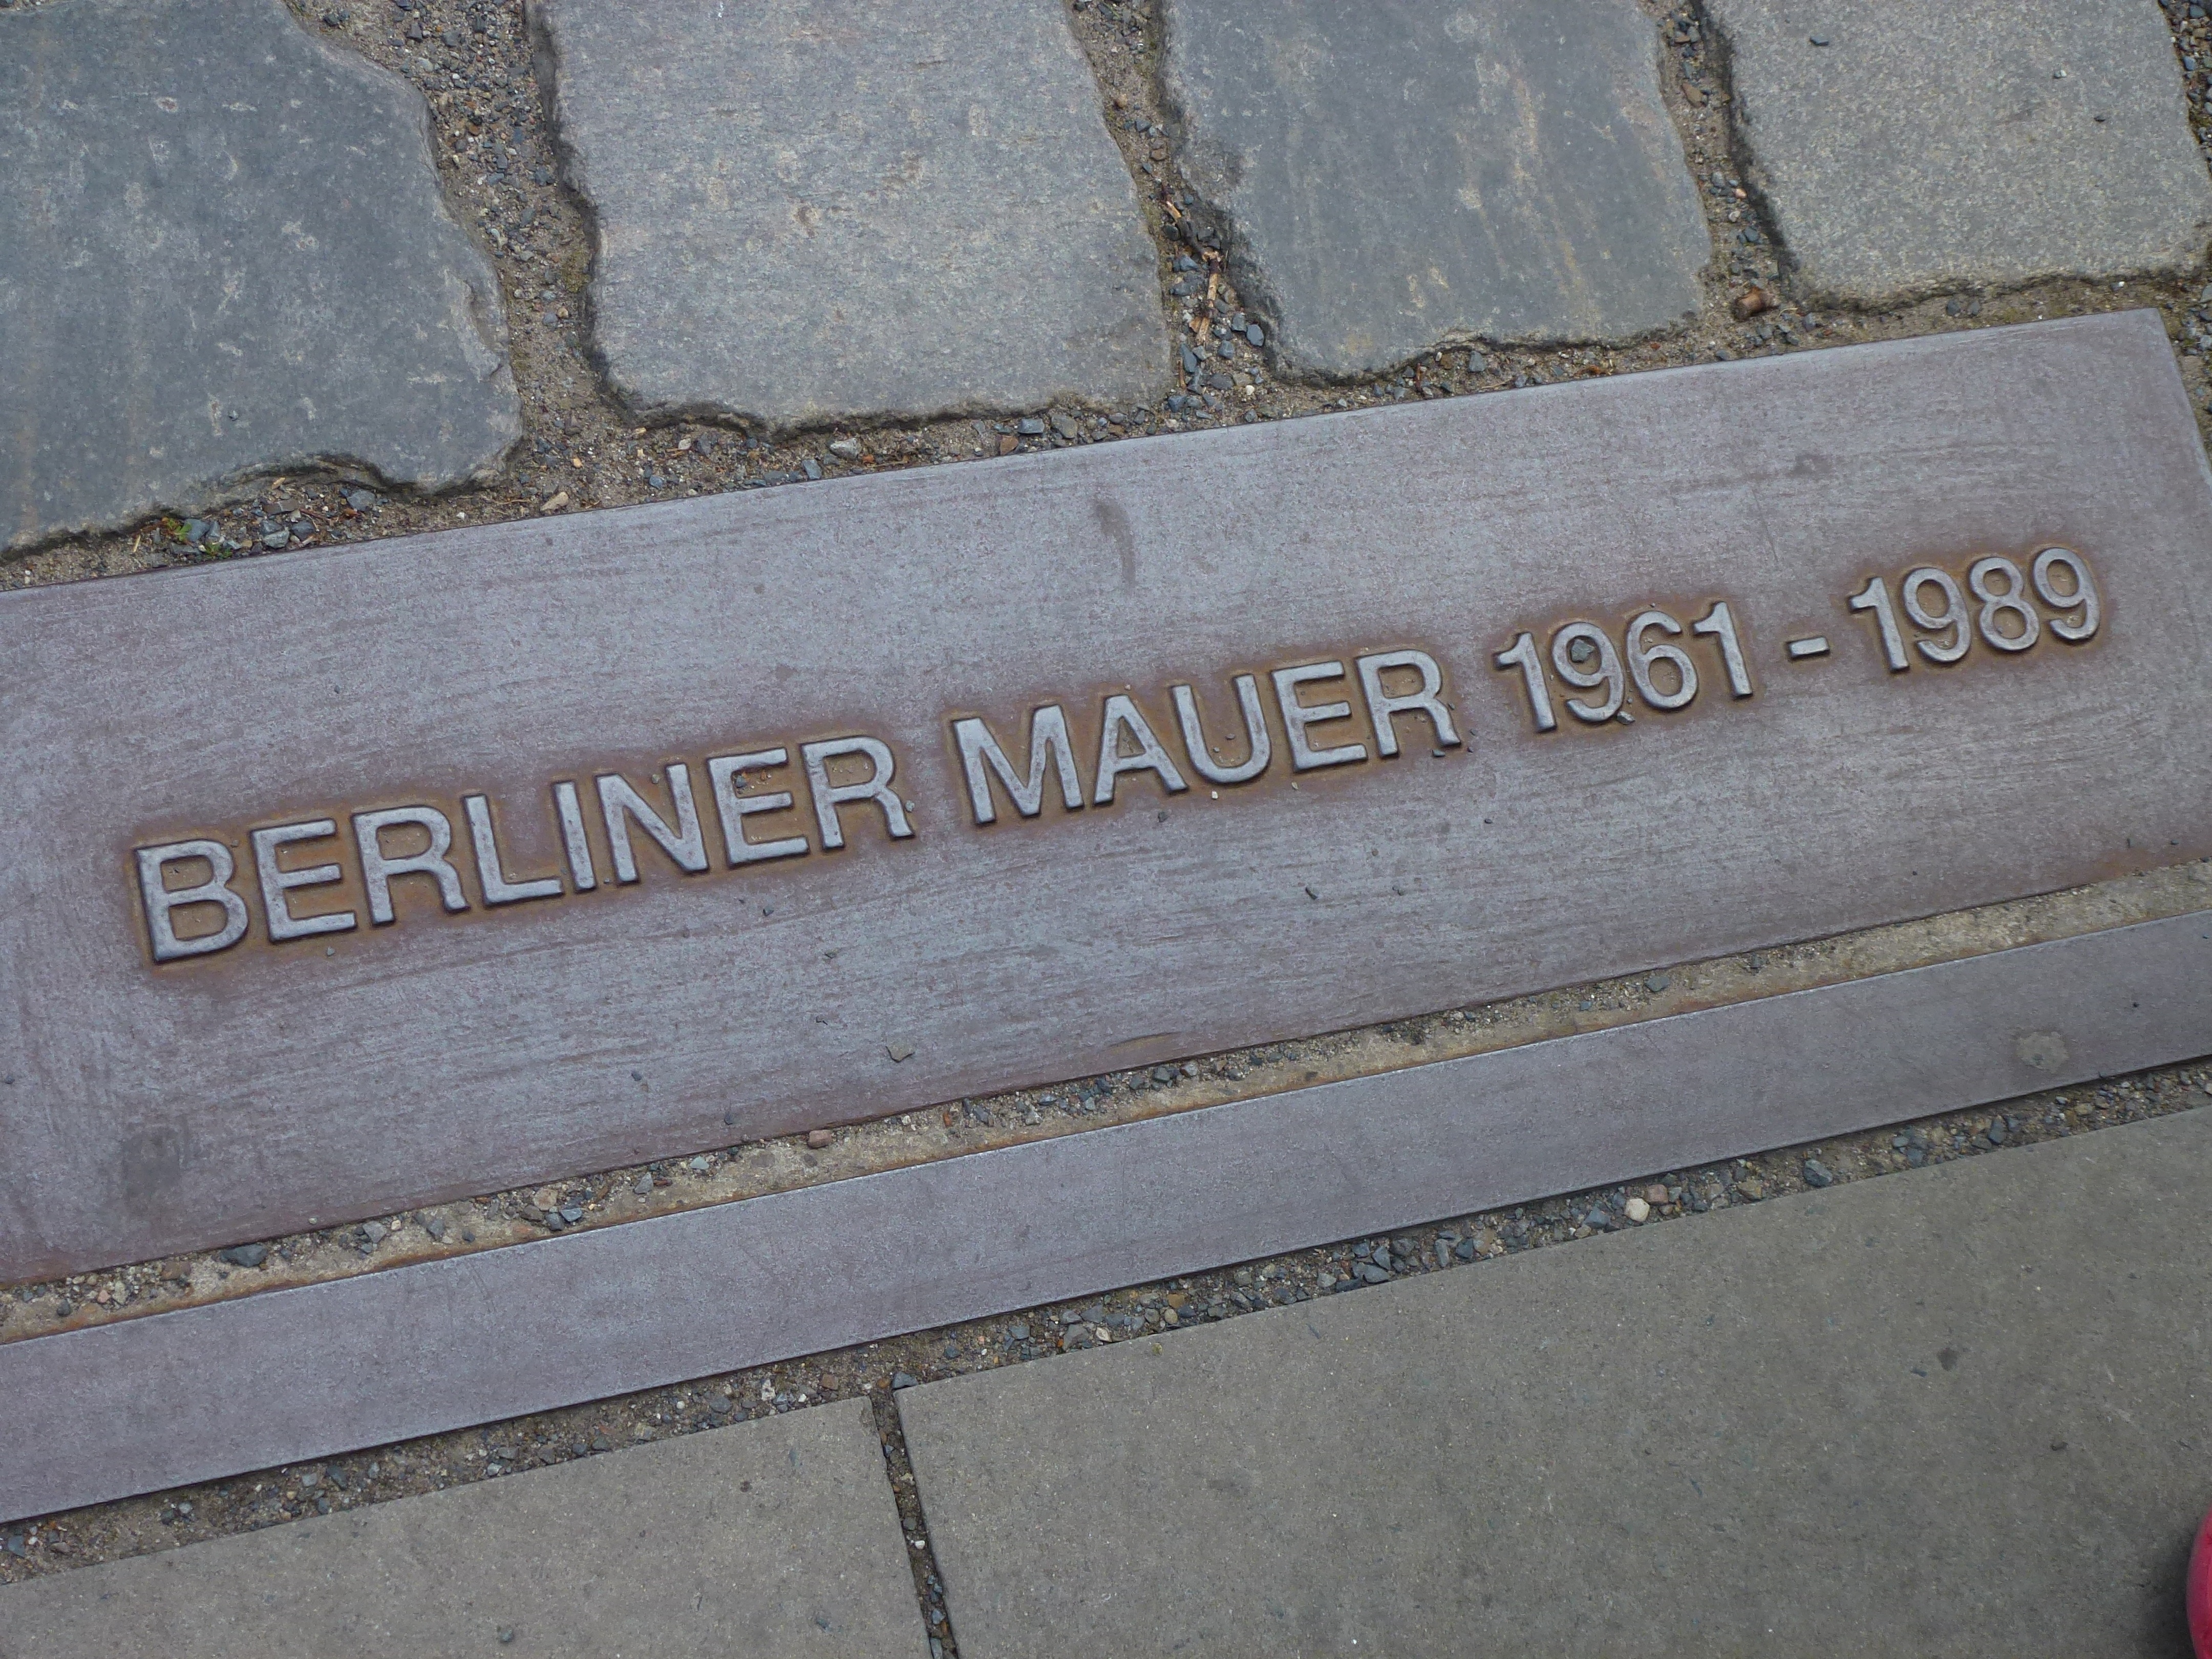
sidewalk, number, wall, asphalt, monument, sign, memory, brick, lane, material, berlin, ddr, flooring, east germany, road surface, divided germany, berlin wall, west germany